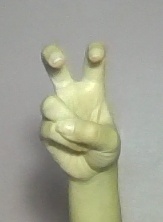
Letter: toot